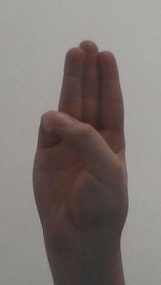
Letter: thaa